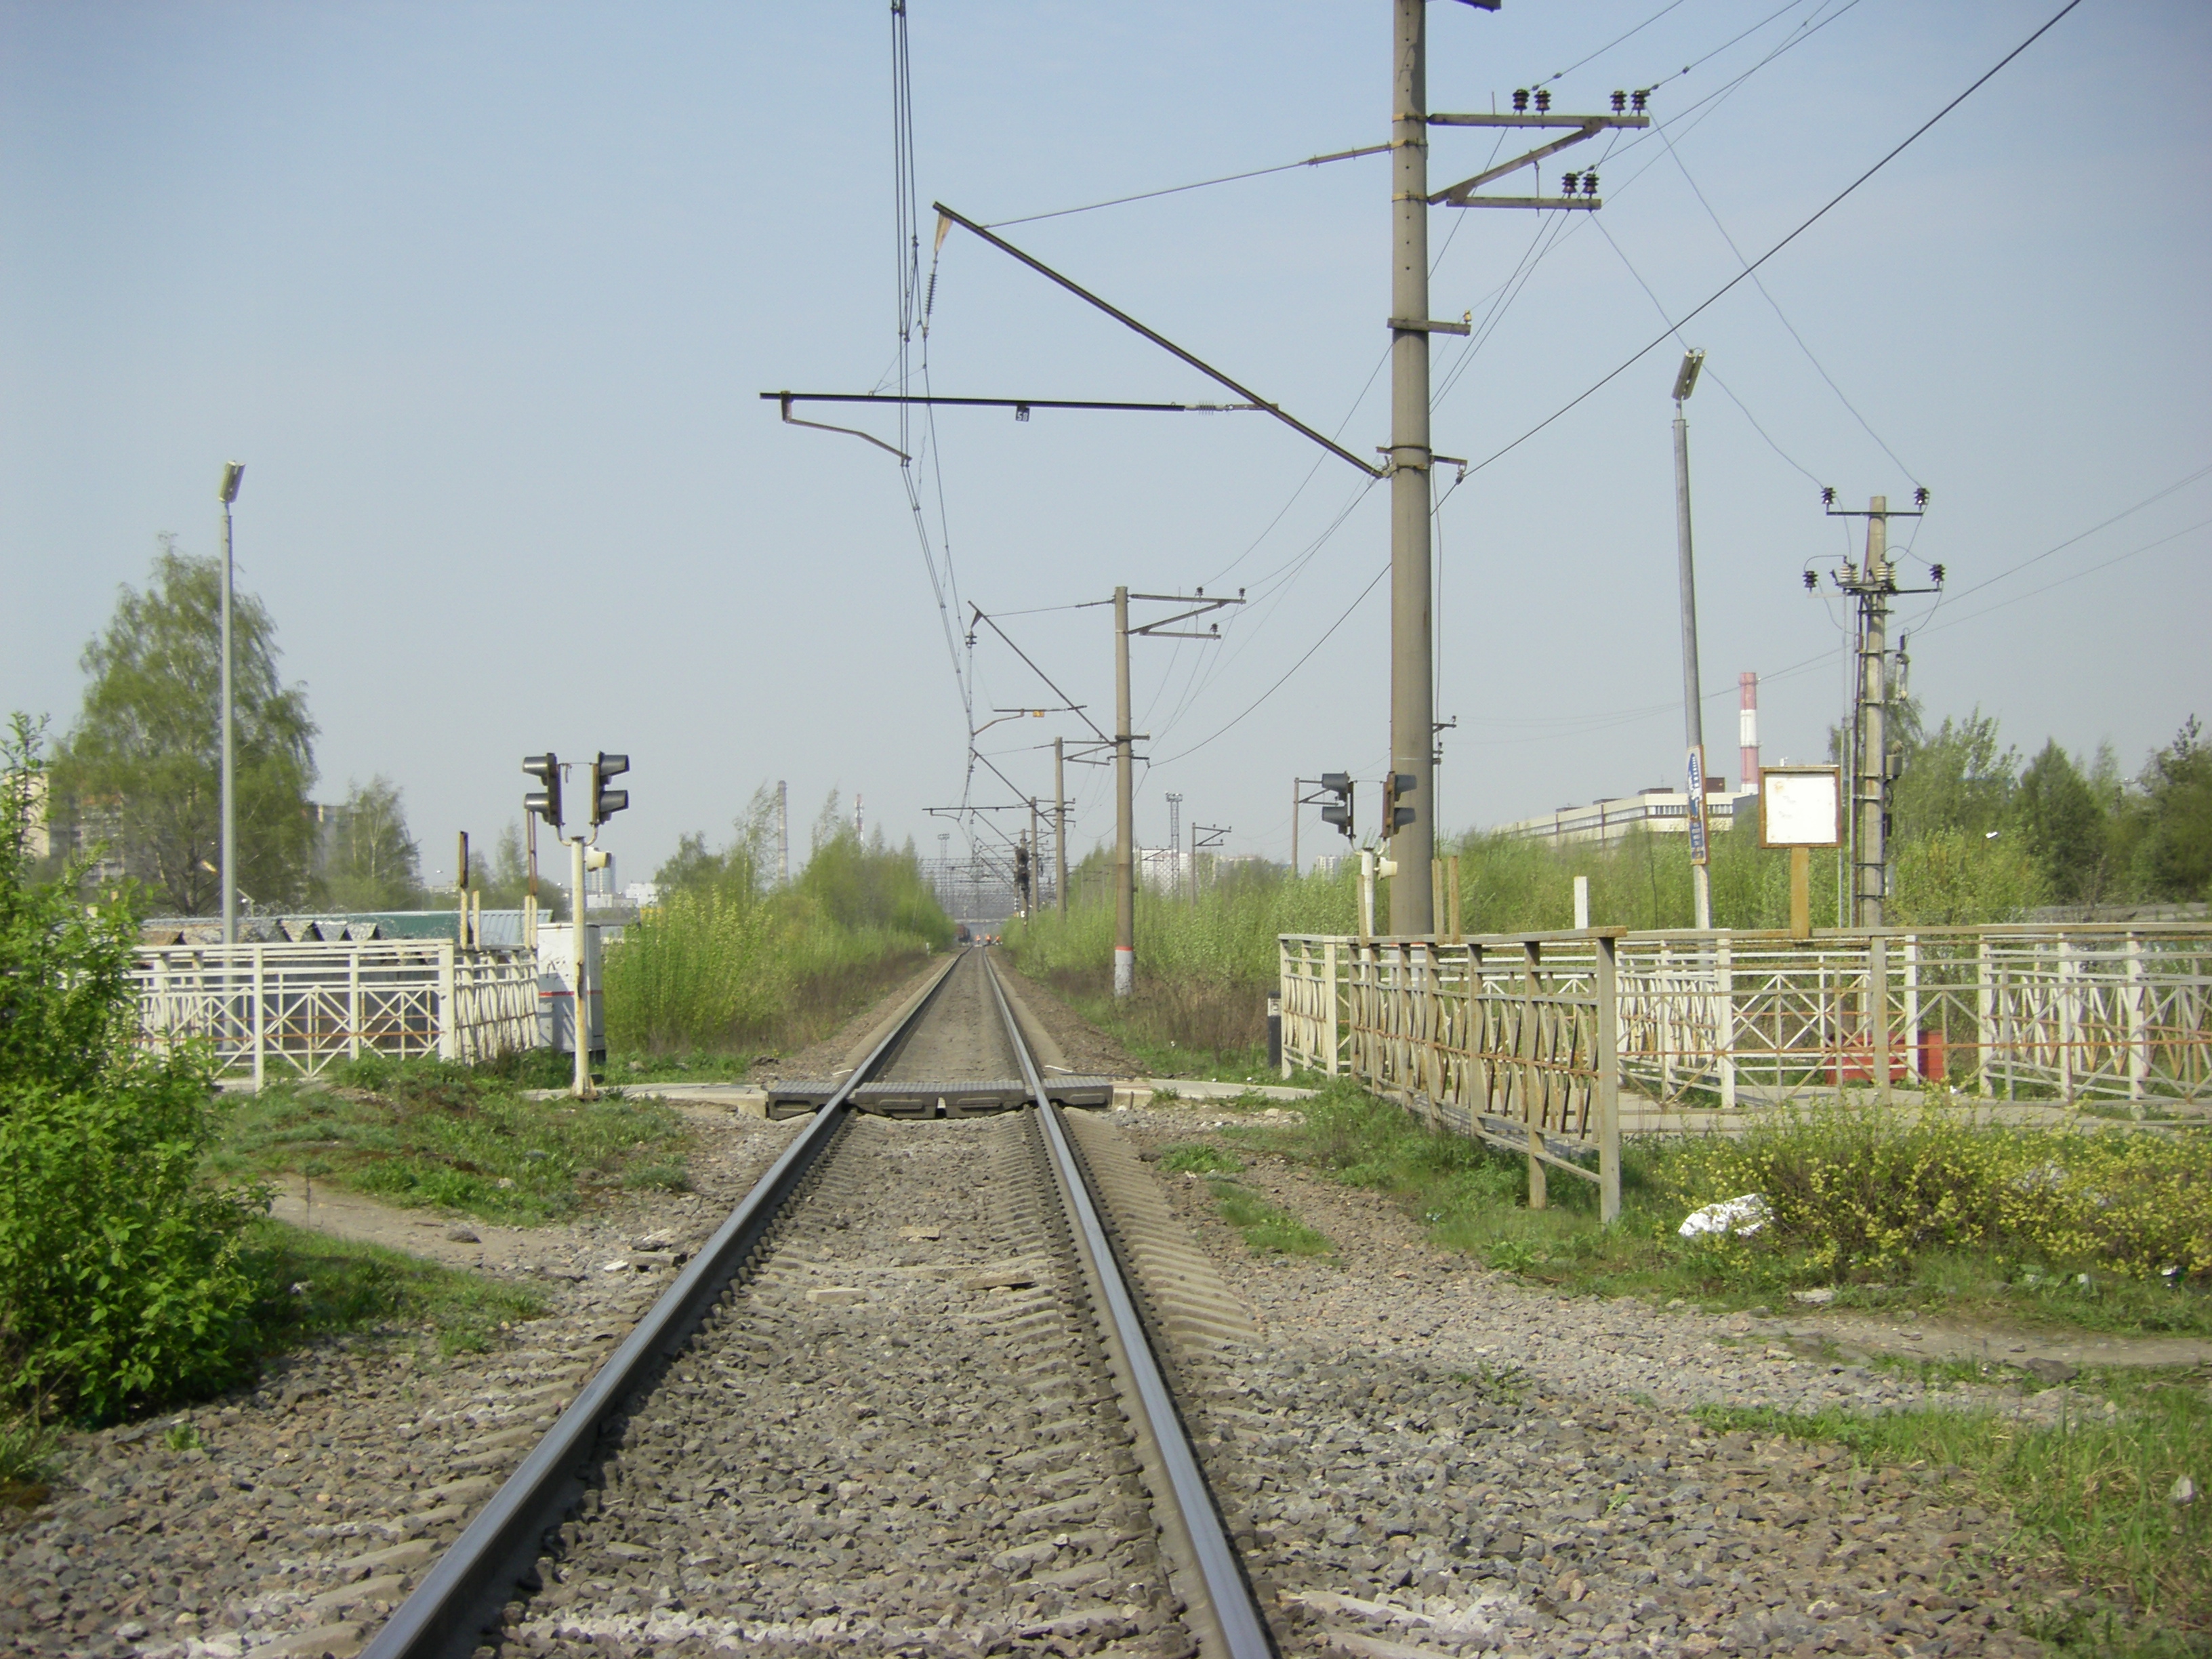
images, sky, plant, tree, electricity, overhead power line, track, railway, land lot, thoroughfare, rolling, rural area, landscape, parallel, public utility, grass, electrical supply, road, metal, transmission tower, slope, soil, wire, siding, electrical network, vehicle, horizon, rolling stock, rubble, twig, steel, transport, cable